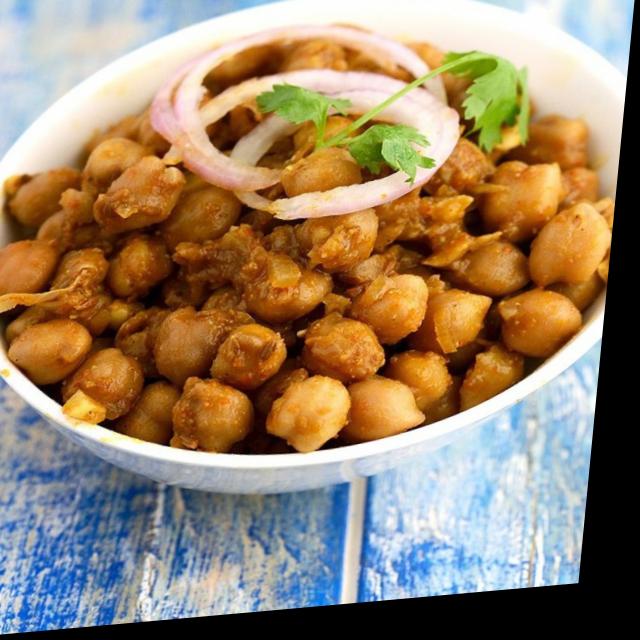
Dish: chole